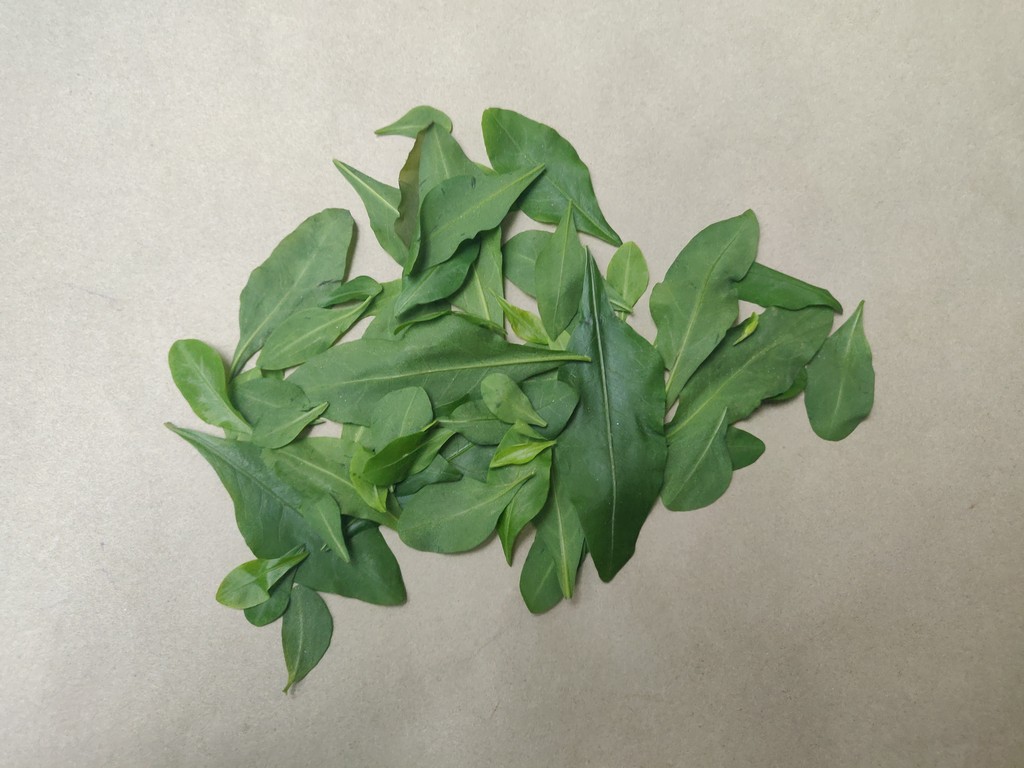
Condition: Healthy
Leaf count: multiple
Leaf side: unknown